Rubén Darío

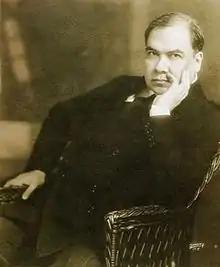
Darío in 1915

Darío died on 6 February 1916, aged 49, in León. The funeral lasted several days, and he was interred in the city's cathedral on 13 February 1973 at the base of the statue of Saint Paul near the chancel under a lion made of marble by the sculptor Jorge Navas Cordonero.